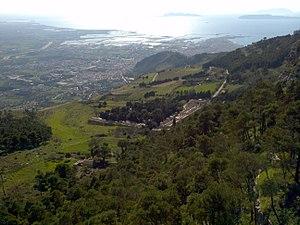
Réserve naturelle des marais salants de Trapani et Paceco. Italiano: Riserva naturale integrale Saline di Trapani e Paceco.